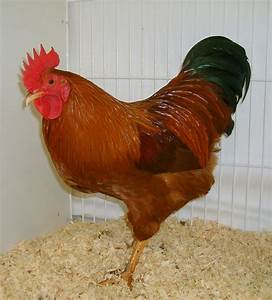
Label: gallina